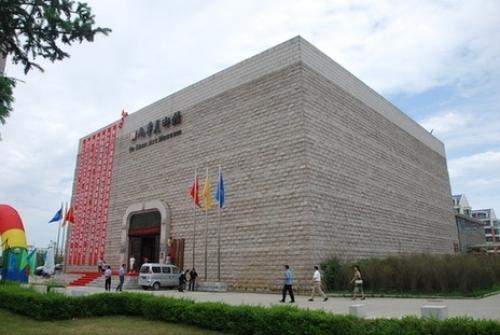
地标名称：禹舜美术馆
所在城市：哈尔滨市·呼兰区